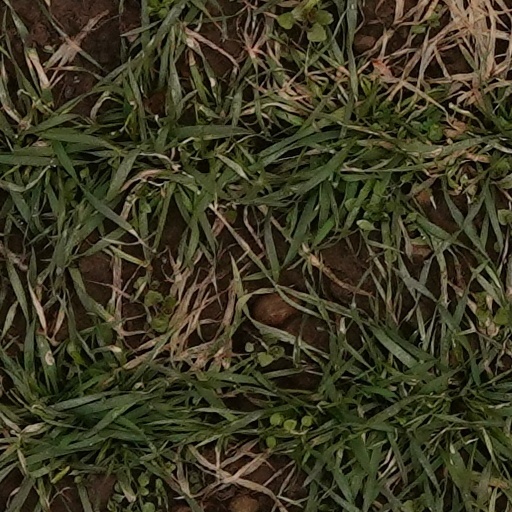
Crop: wheat